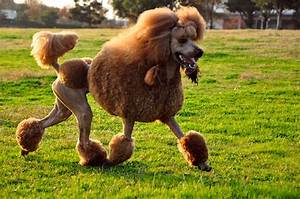
Label: cane